USS Oosterdijk

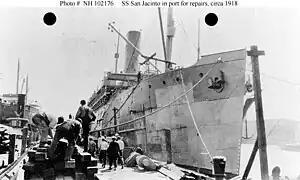
in port after the collision with "Oosterdijk"

"Oosterdijk" received minor repairs at Baltimore, bunkered at Norfolk, and on 2 July left New York in her second convoy to France. On 10 July "Oosterdijk" collided with the passenger-cargo ship in the North Atlantic at position , southeast of Newfoundland. Both ships changed course for the nearest port, but "Osterdijk"s crew was unable to save her, and she sank at 15:30 hrs that afternoon. "San Jacinto" rescued all of her crew, and landed them at Halifax, Nova Scotia.